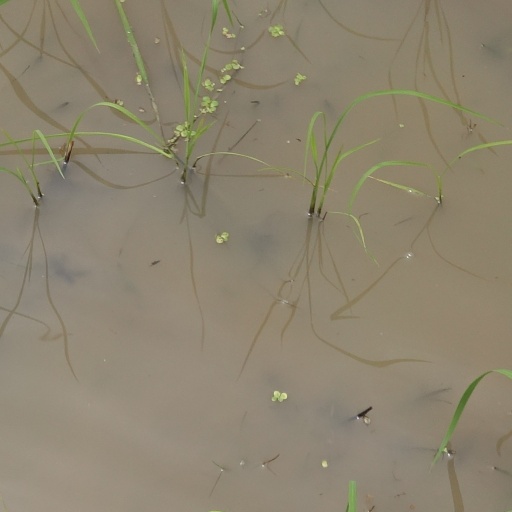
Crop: rice